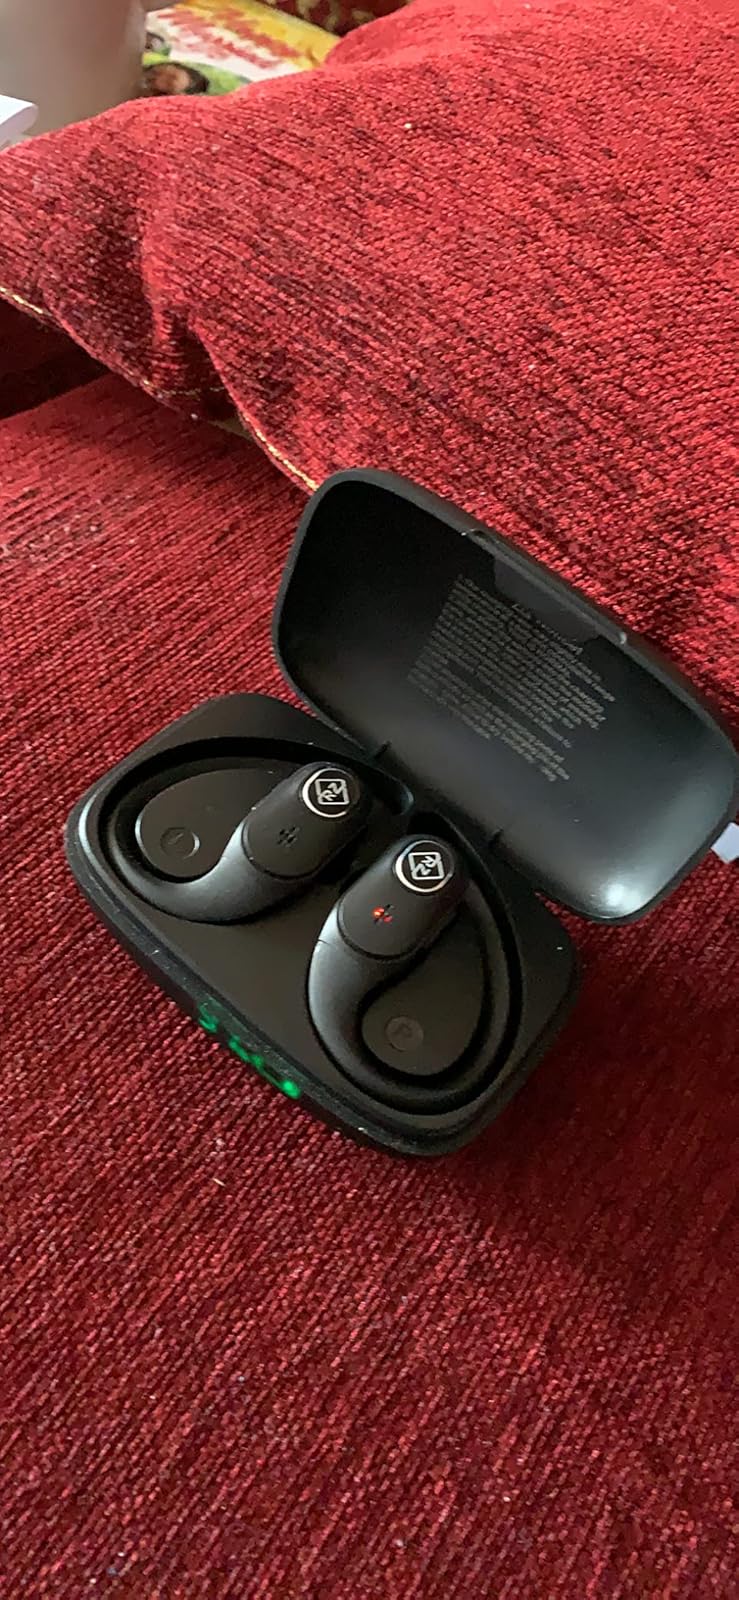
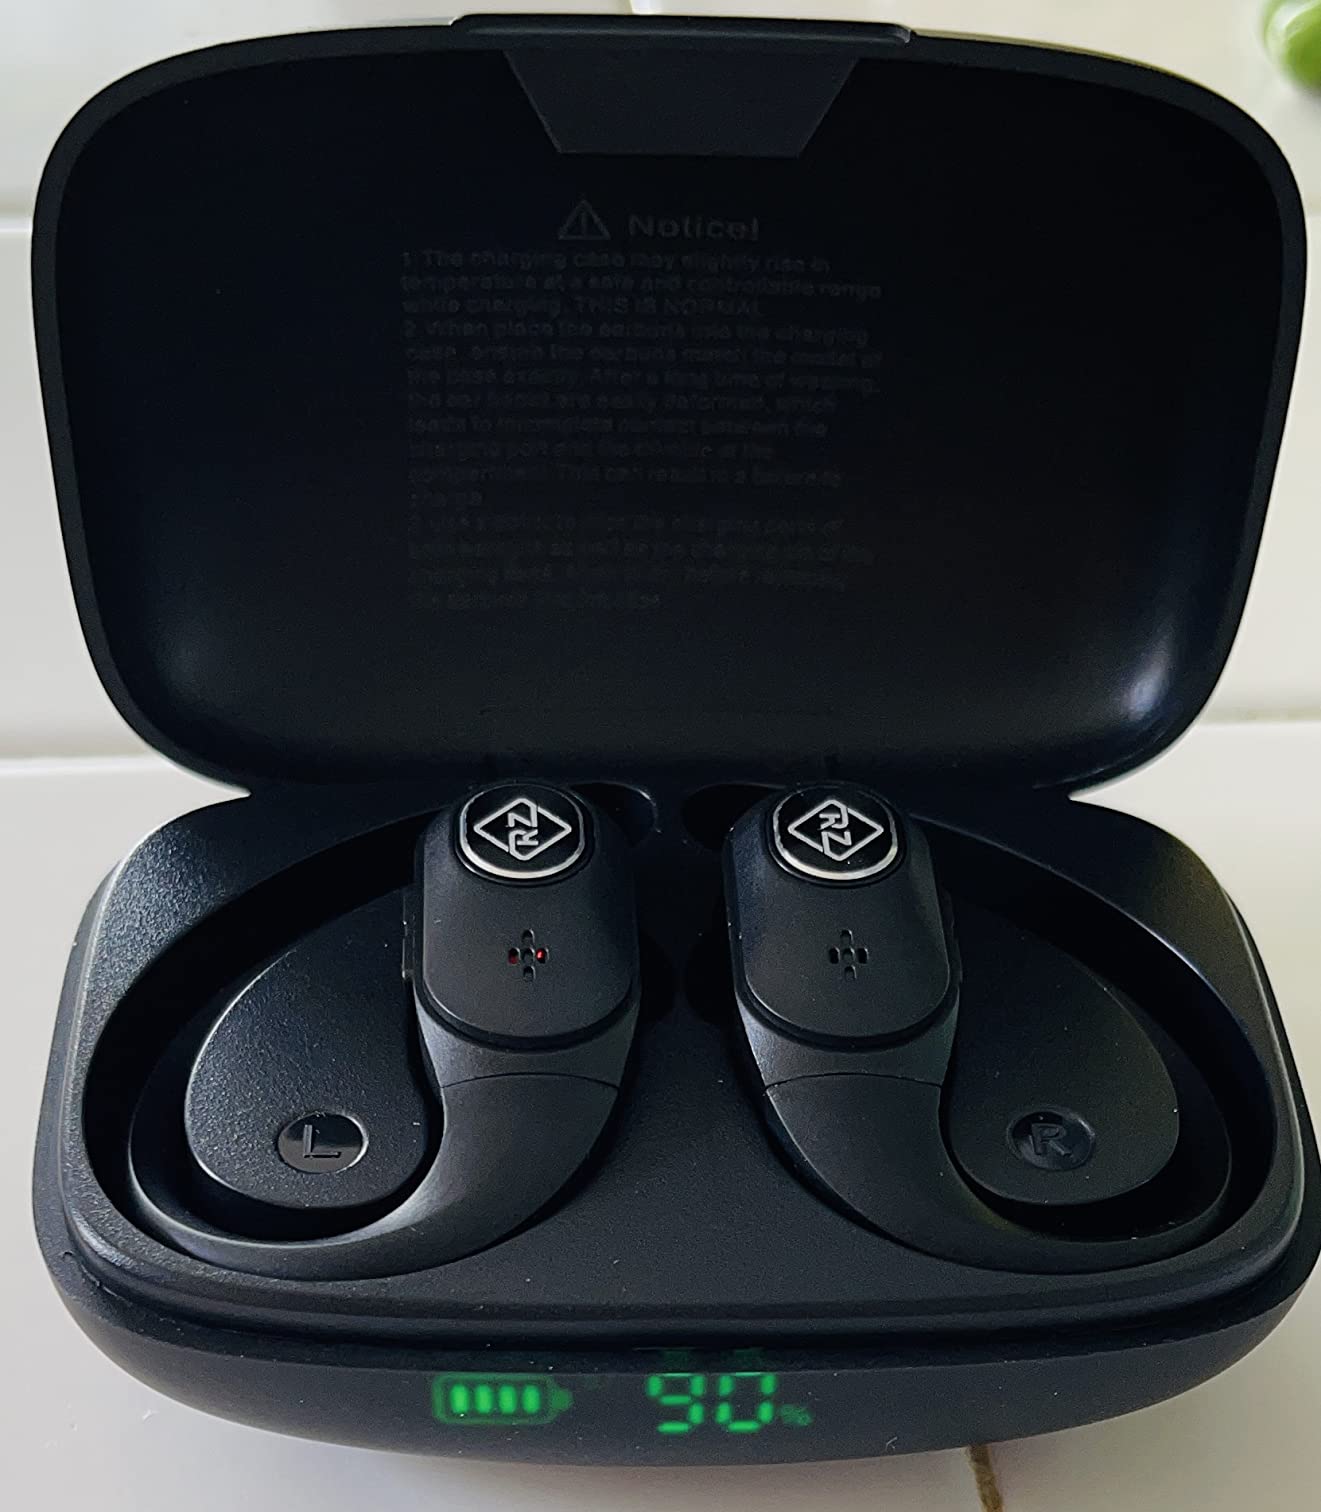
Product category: earbuds
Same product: yes